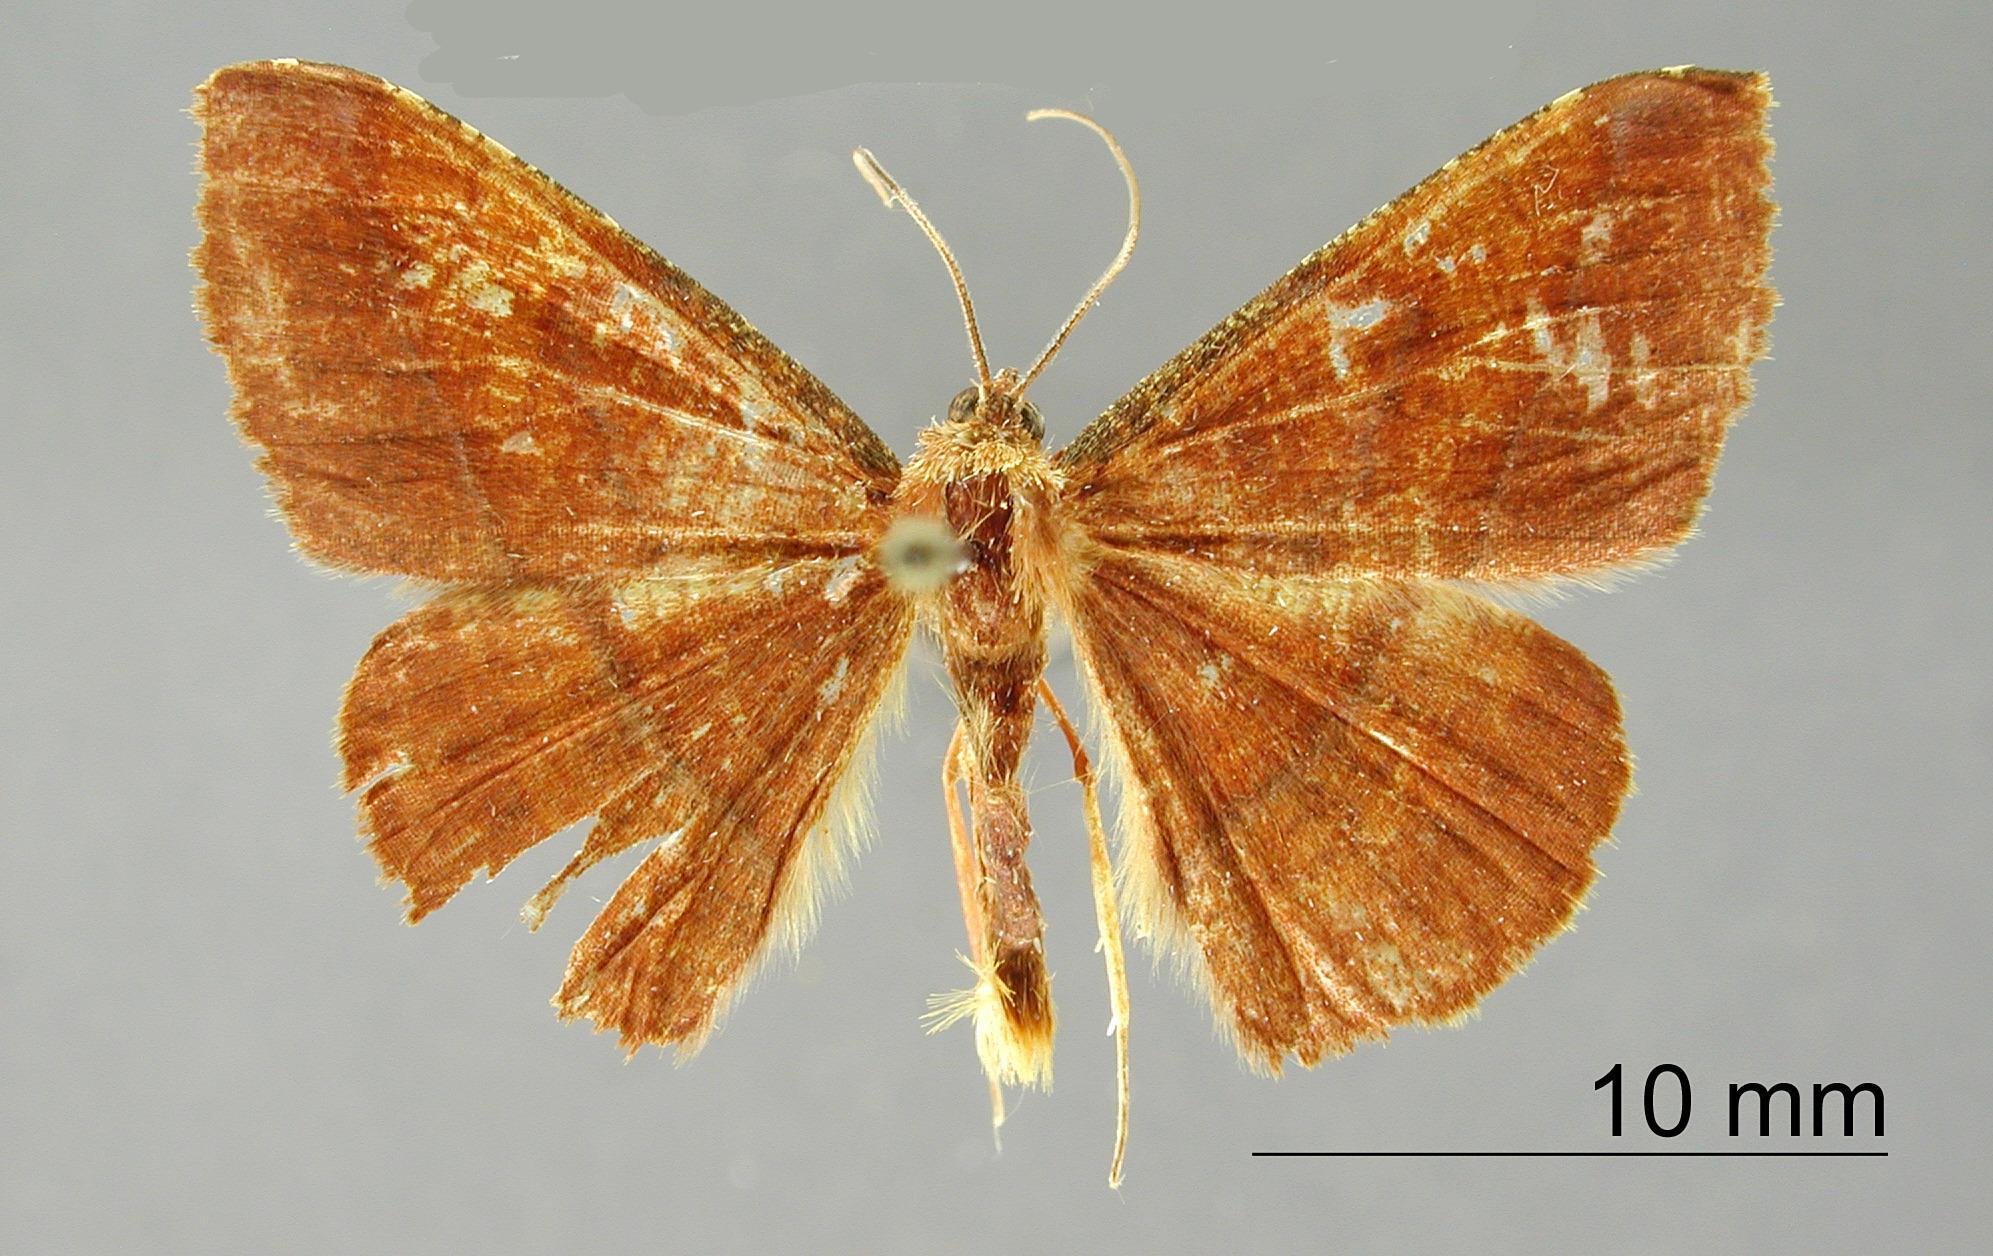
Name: Pyrinia minsera
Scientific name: Pyrinia minsera Dyar, 1910
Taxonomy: Animalia, Arthropoda, Insecta, Lepidoptera, Geometridae, Ennominae
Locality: Zacualpan, Mexico, Mexico